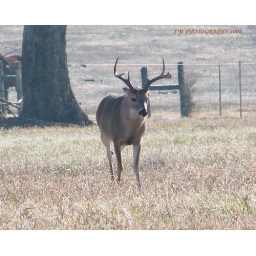
Morning time in the horse field at Berry College.